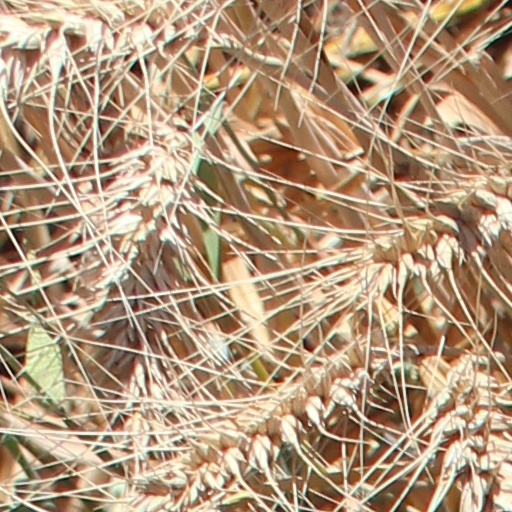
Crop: wheat